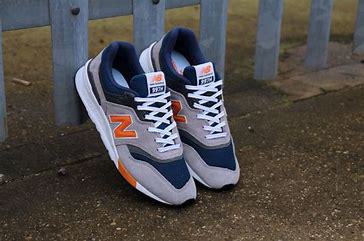
Brand: New
Model: Balance 997